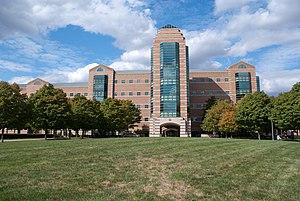
Arnold Orville Beckman est un chimiste, industriel et philanthrope américain. Enseignant au California Institute of Technology, il inventa le pH-mètre en 1934 et créa la société Beckman Instruments pour distribuer commercialement son invention, considérée comme « ayant révolutionné l'étude de la chimie et de la biologie. » Il a mis au point le spectrophotomètre à ultraviolet ; il a subventionné la première société de fabrication de transistors, et contribué par là à la naissance de la Silicon Valley. Avec sa femme Mabel, il se consacra ensuite à l'action philanthropique.